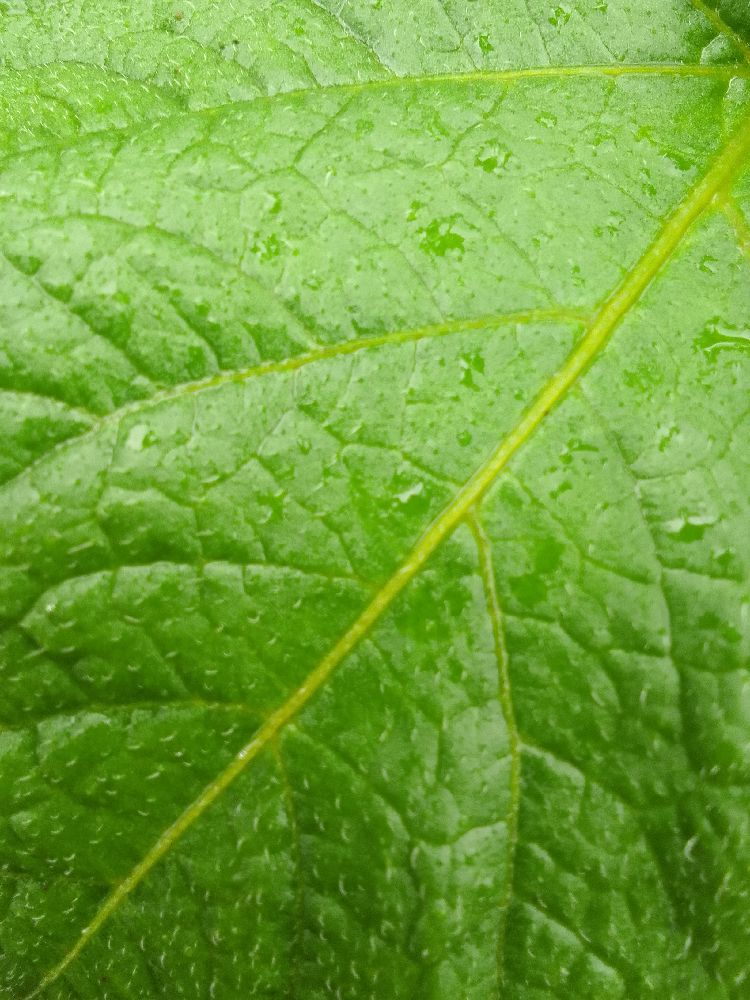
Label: Healthy